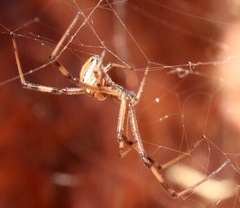
Species: Lactrodectus_hesperus